Molly (1983 film)

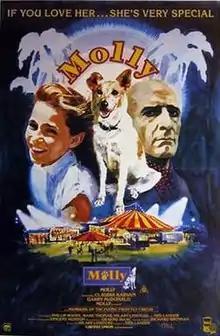
Film poster

Molly is a 1983 Australian family film about a singing dog which marked the acting debut of Claudia Karvan.